History of Poland in the early modern period (1569–1795)

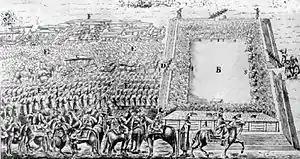
Election of Michał Korybut Wiśniowiecki on Wola fields in 1669

The thirteen-year struggle over control of Ukraine included an attempted formal union of Ukraine with the Commonwealth as an equal partner (1658) and Polish military successes in 1660–1662. This was not enough to keep eastern Ukraine. Under the pressure of continuing Ukrainian unrest and the threat of a Turkish-Tatar intervention, the Commonwealth and Russia signed in 1667 an agreement in the village of Andrusovo near Smolensk, according to which eastern Ukraine (left bank of the Dnieper River) now belonged to Russia. Kiev was also leased to Russia for two years, but never returned and eventually Poland recognized Russian control of the city.